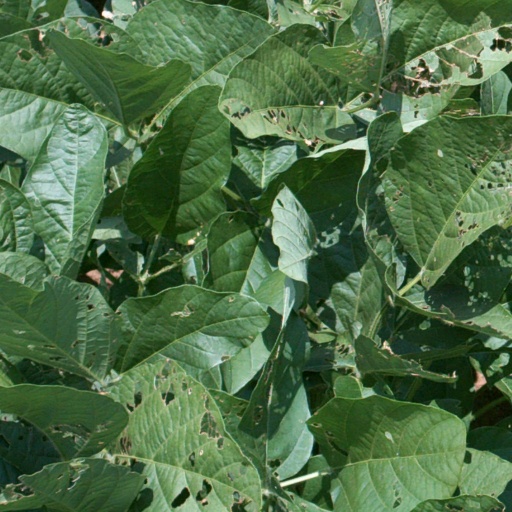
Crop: soybean